Joseph Perumthottam

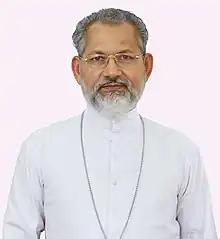
Metropolitan Archbishop

Mar Joseph Perumthottam (born 5 July 1948) is an Indian prelate of the Catholic Church. Since 2007 he has been the Metropolitan Archbishop of the Syro-Malabar Catholic Archeparchy of Changanacherry, India.